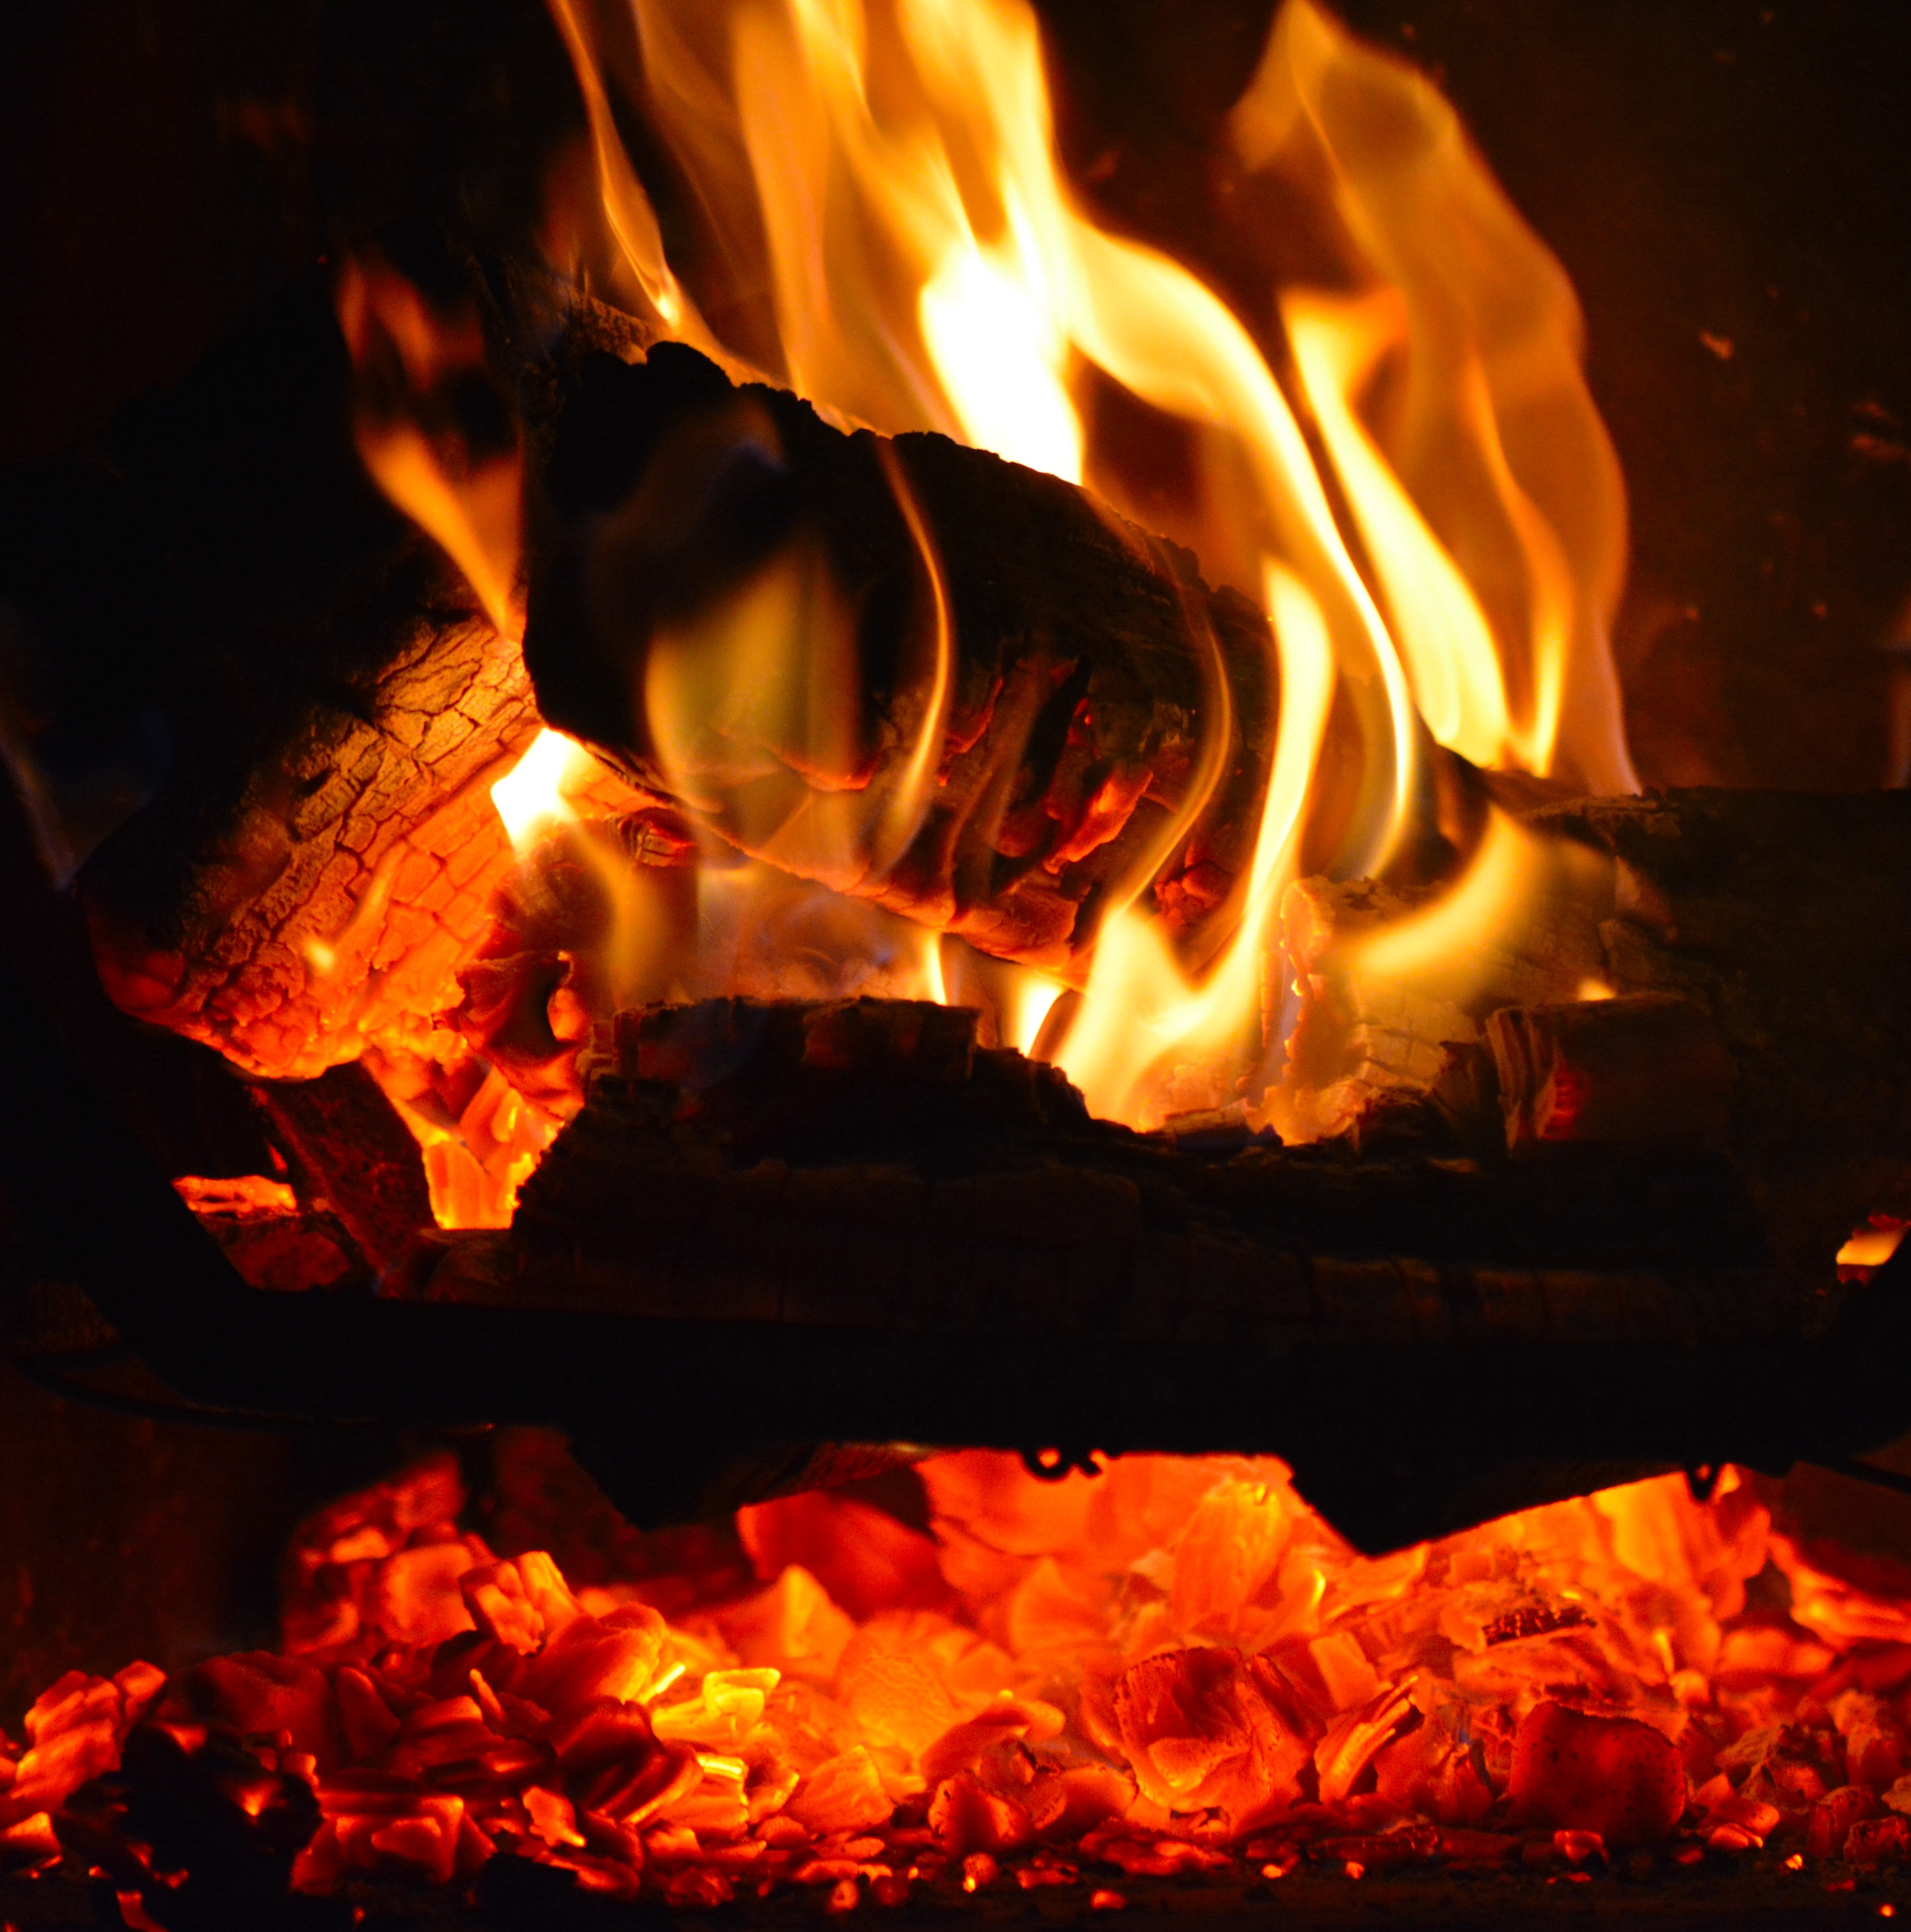
fire, lena, flames, campfire, embers